Henry Fanshawe Tozer

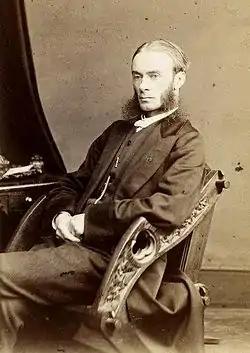
Henry Fanshawe Tozer in 1883

The Reverend Henry Fanshawe Tozer, FBA (18 May 1829 – 2 June 1916) was a British writer, teacher, traveller, and geographer. His 1897 "History of Ancient Geography" was well-regarded.